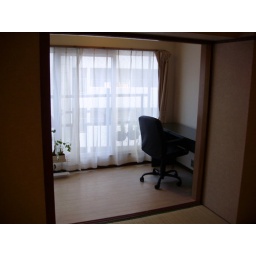
Small 2nd room, 3 tatami mats in size flooring. Has study desk with chair now.